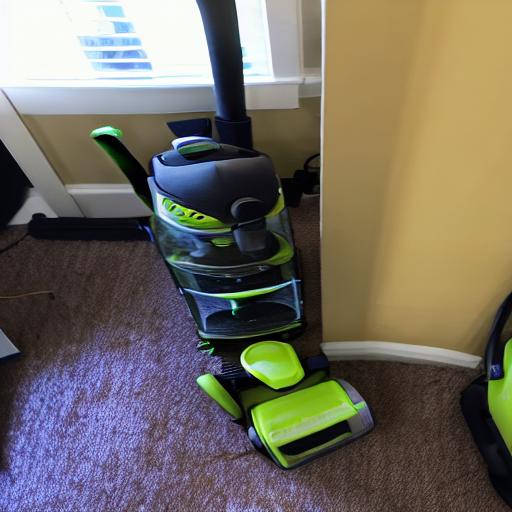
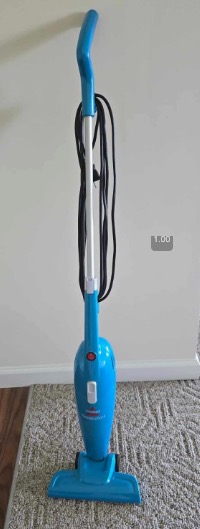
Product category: items_vacuum
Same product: no